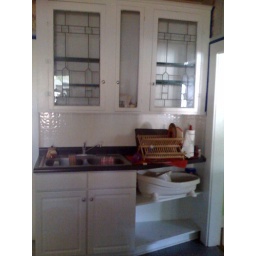
Cabinets with leaded glass original to the house great for display uses. All other kitchen cabinets new in 2006.